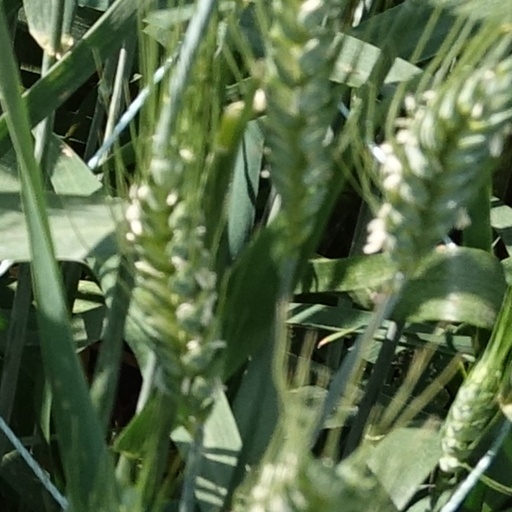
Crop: wheat